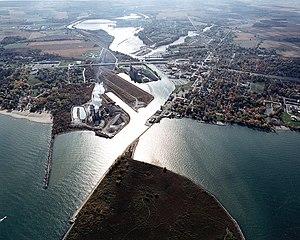
Le phare de Huron Harbor, est un phare situé à l'extrémité du brise-lames du port de Huron sur le lac Érié dans le comté d'Erie, Ohio.